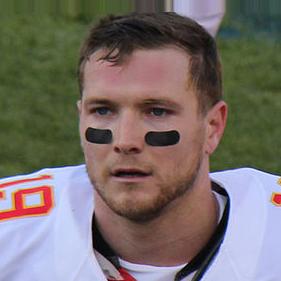
Age: 23